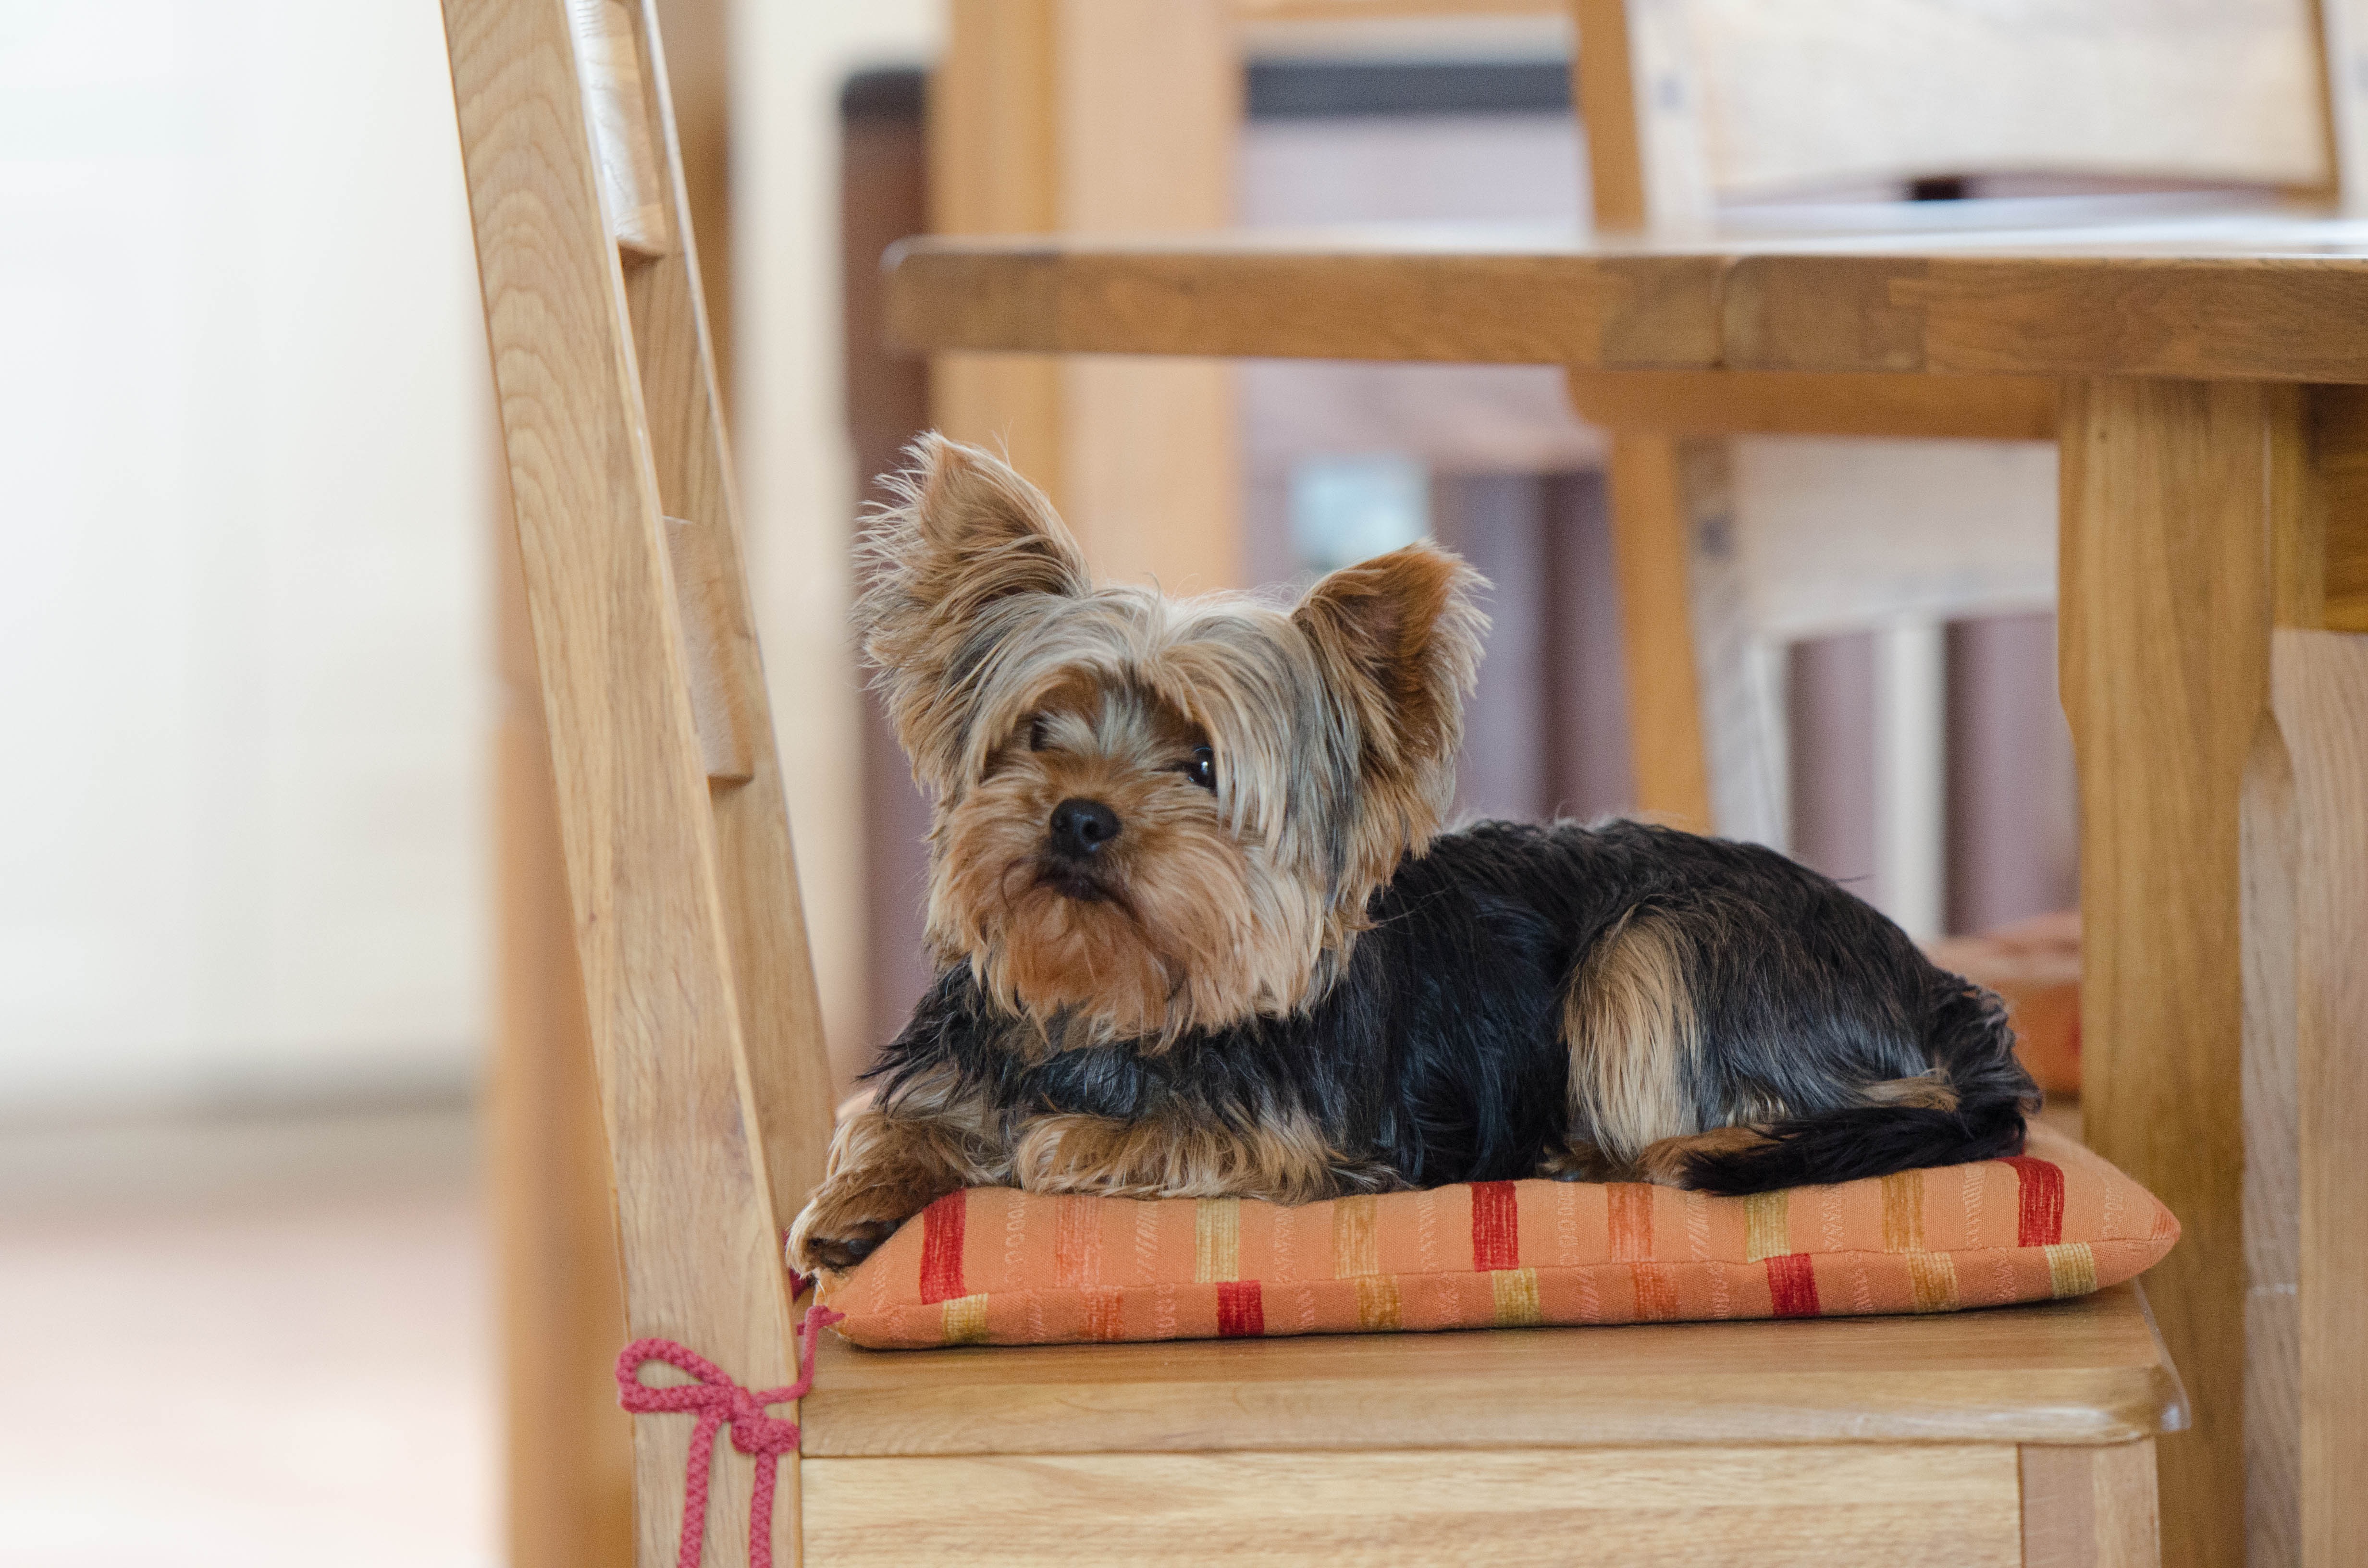
sweet, puppy, dog, cute, mammal, terrier, yorkshire terrier, cairn terrier, dog like mammal, in the house